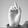
ASL letter: D